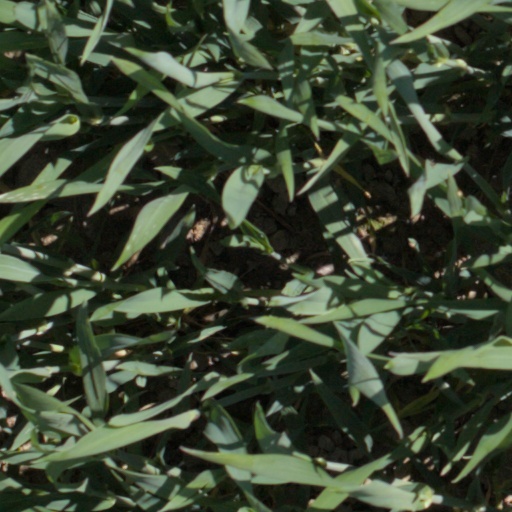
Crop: wheat